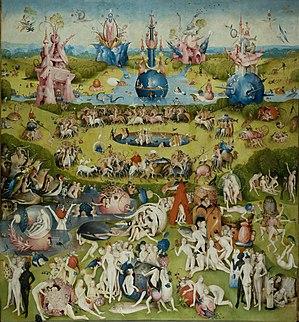
Camping Cosmos est un film belge réalisé par Jan Bucquoy, produit par Francis De Smet et sorti en 1996. Le film se déroule en 1986 et évoque les événements belges de cette année : l'Eurovision et la Coupe du monde de football.